Rabenstein Castle (Upper Franconia)

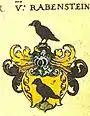
Rabenstein coat of arms from Siebmacher's armorial

The oldest parts of the castle were built in the first quarter of the 12th century as a residence in the Barony of Waischenfeld. At the same time, the "ministerialis" family of Rabenstein, who were the builders of the castle and bore the raven on their coat of arms, were recorded as being in the service of the barons of Waischenfeld. In the early 13th century, the outer ward was expanded. During the following centuries, ownership and occupancy of the castle changed hands several times. Its occupants included the House of Schlüsselberg and its lords, the burgraves of Nuremberg. In 1450, the castle was destroyed in the First Margrave War. However, it was rebuilt by Conz of Wirsberg in 1489.